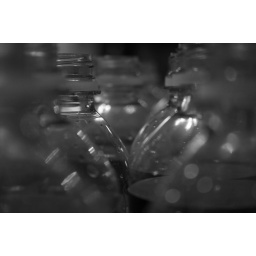
Only a small collection of the water bottles that have accumulated in my locker this semester.